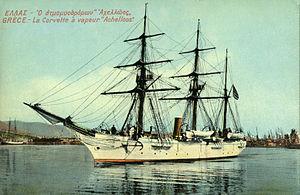
Le corvette a vapeur Acheloos, de la Marine grecque.Ελληνικά: Ο ατμομυοδρόμων Αχελώος του Ελληνικού Πολεμικού Ναυτικού.